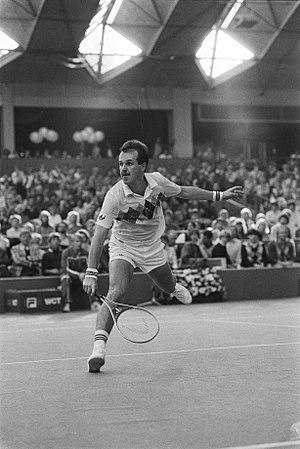
Wojtek Fibak, né le 30 août 1952 à Poznań, est un ancien joueur de tennis professionnel polonais.
Łukasz Kubot, né le 16 mai 1982 à Bolesławiec, est un joueur de tennis professionnel polonais.